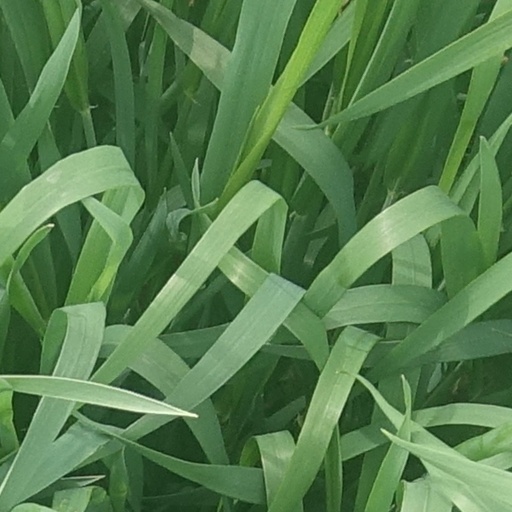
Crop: wheat